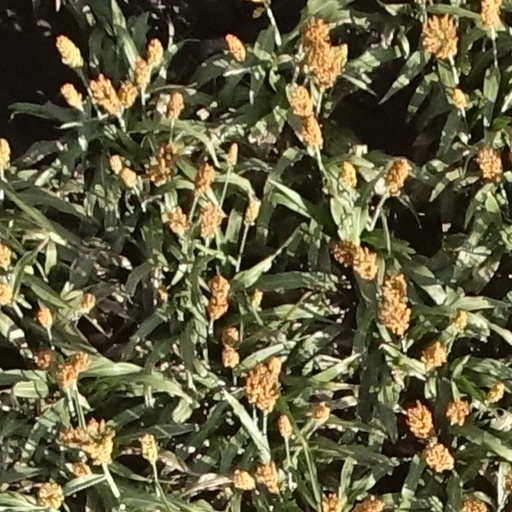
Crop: sorghum